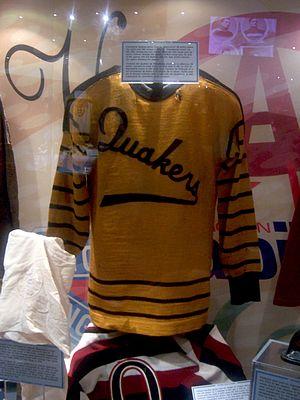
Les Quakers de Philadelphie sont une franchise de hockey sur glace d'Amérique du Nord. L'équipe était localisée à Philadelphie dans le Commonwealth de la Pennsylvanie aux États-Unis.
Les Pirates de Pittsburgh sont une ancienne franchise professionnelle de hockey sur glace de la Ligue nationale de hockey, basée à Pittsburgh en Pennsylvanie.